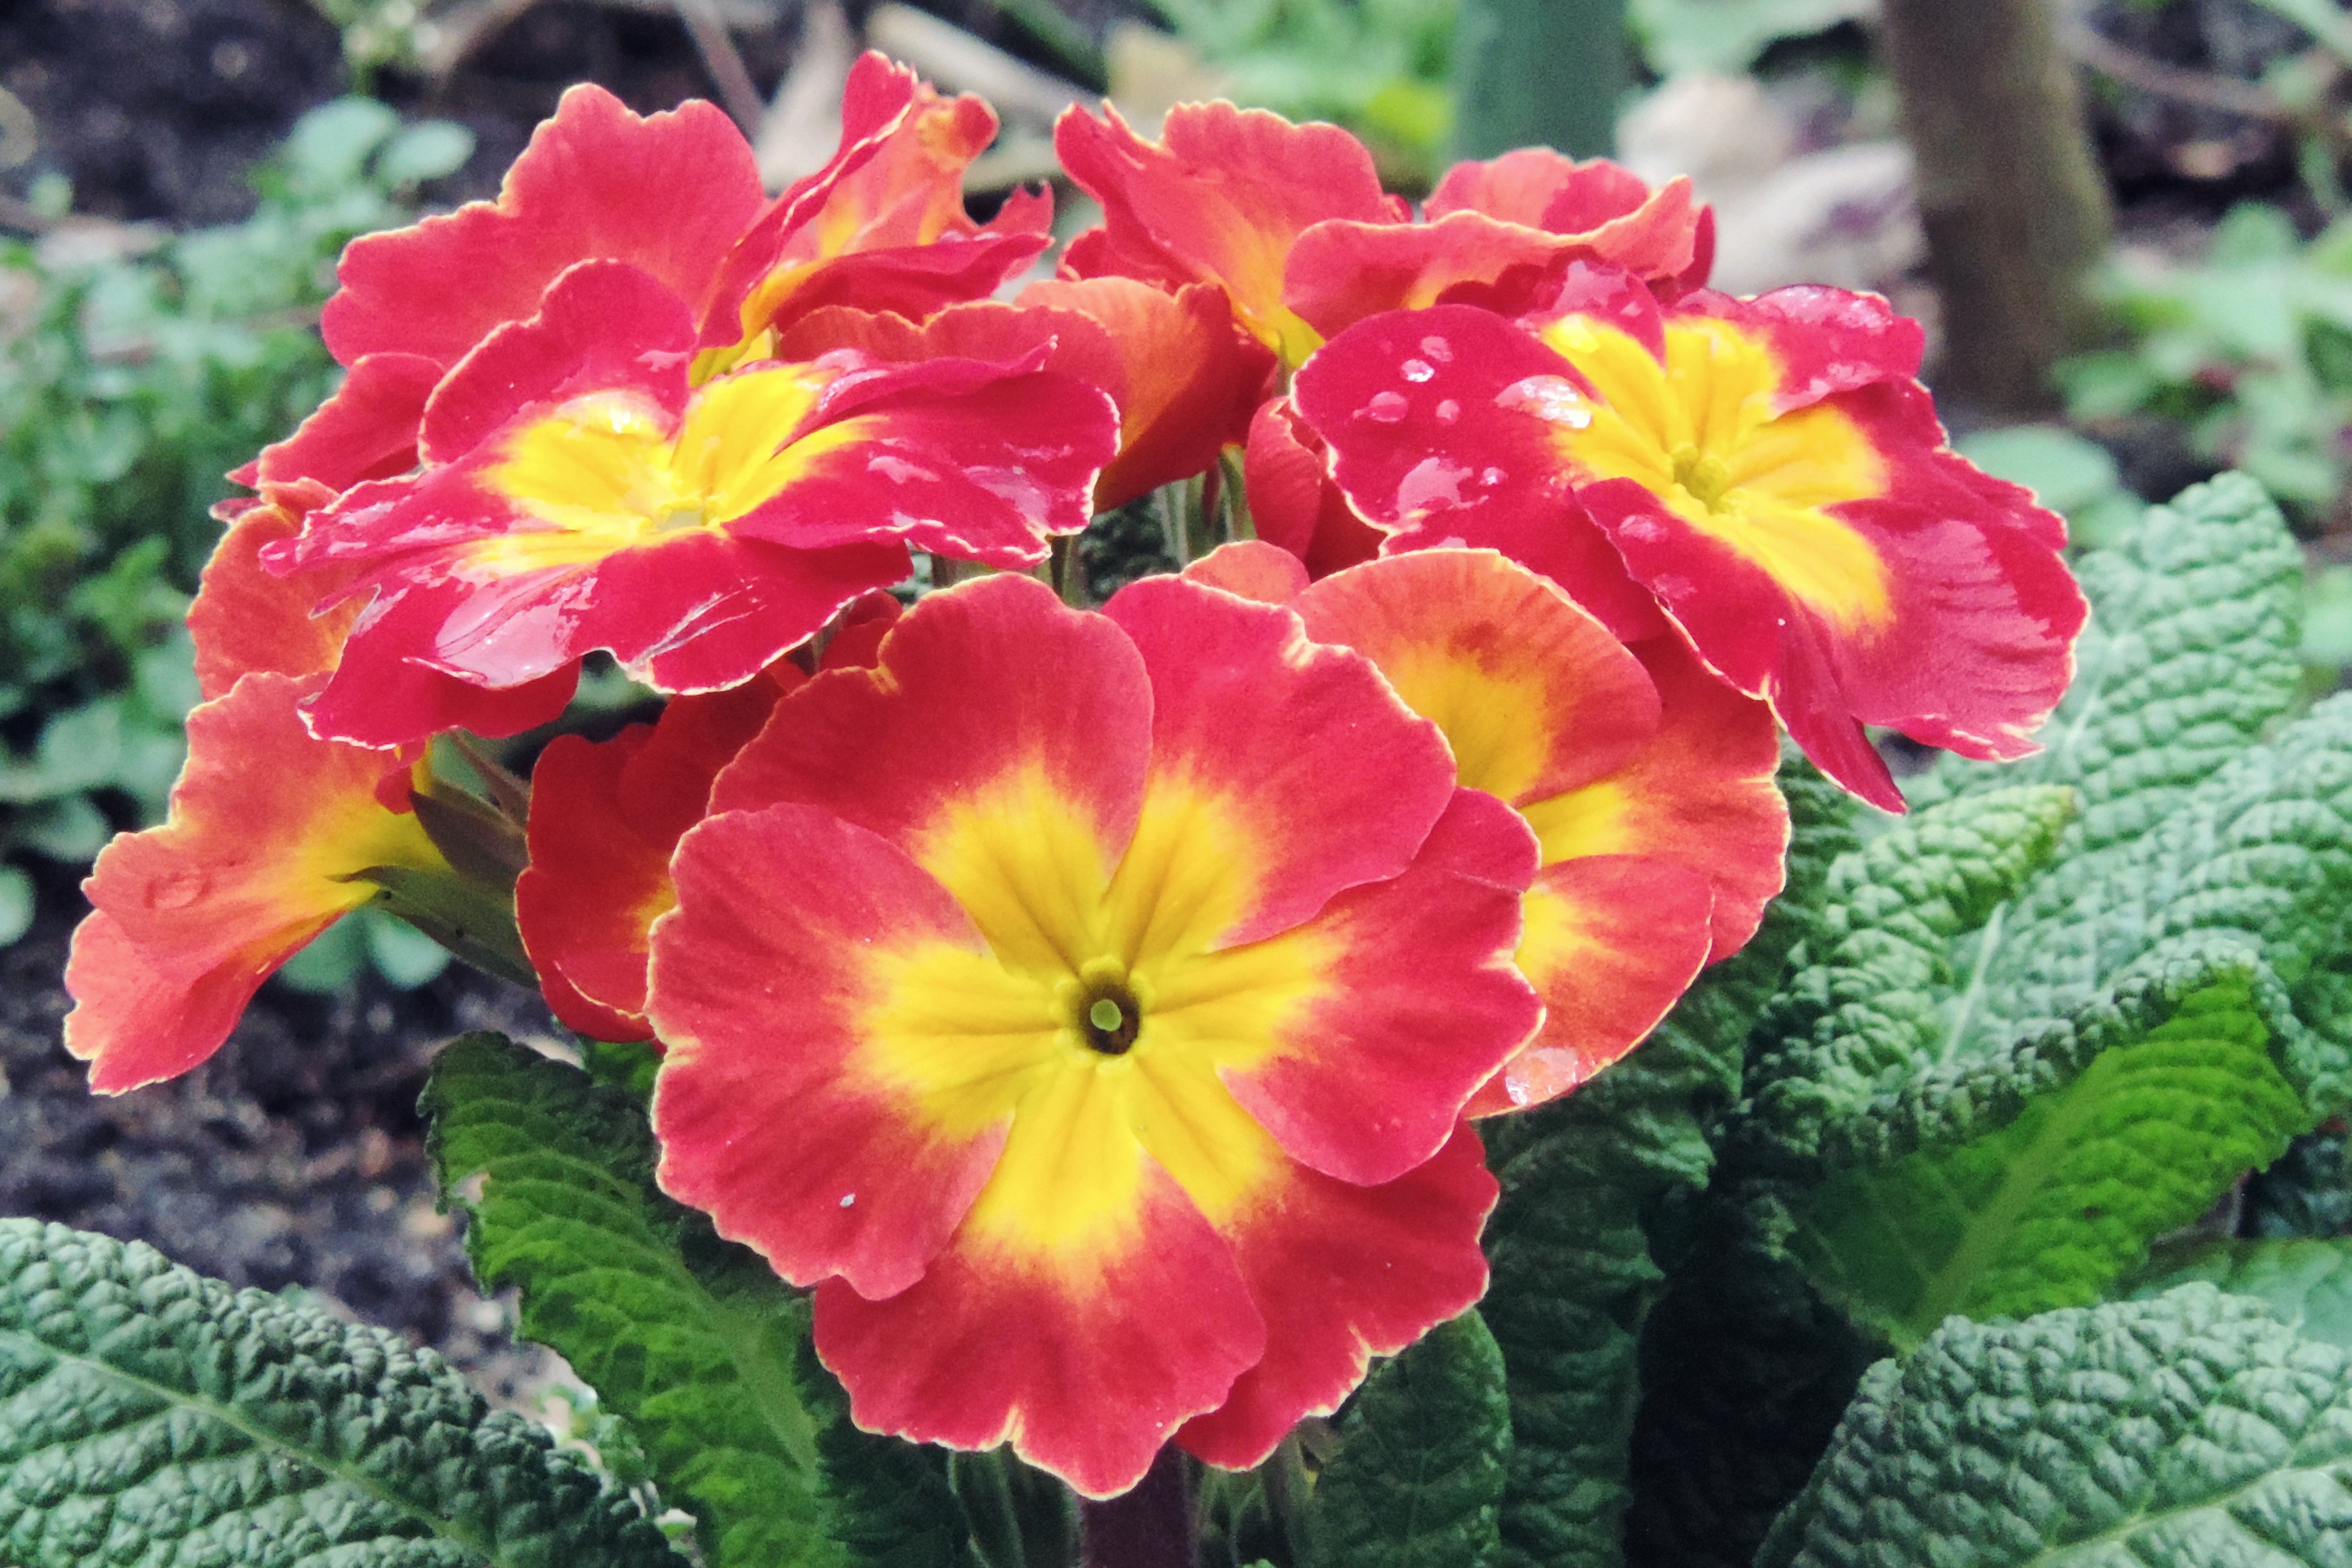
plant, flower, petal, spring, botany, garden, flora, primrose, primula, flowering plant, red yellow, herbaceous plant, primrose greenhouse, annual plant, land plant